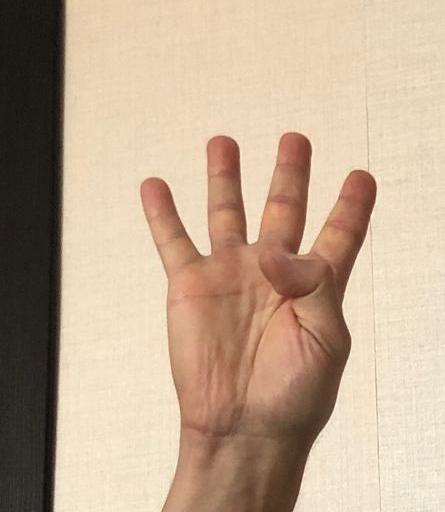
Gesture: four